Free Software Foundation Europe

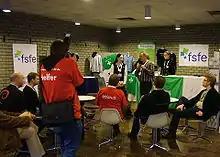
FSFE representatives at the OpenRheinRuhr, Bottrop, Germany in 2009

Each month, FSFE publishes a newsletter, in multiple languages (including English, French, German, Italian, and Spanish), of their activities that can be mentioned in public.